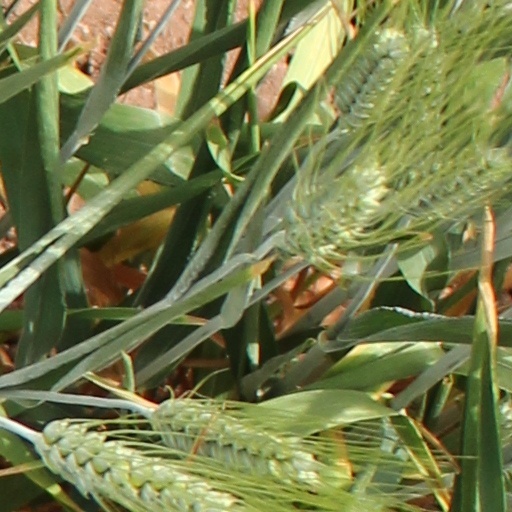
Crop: wheat